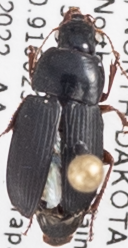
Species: Harpalus opacipennis
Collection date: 2022-07-12
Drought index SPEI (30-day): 1.514
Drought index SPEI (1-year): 0.47
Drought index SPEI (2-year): -1.13